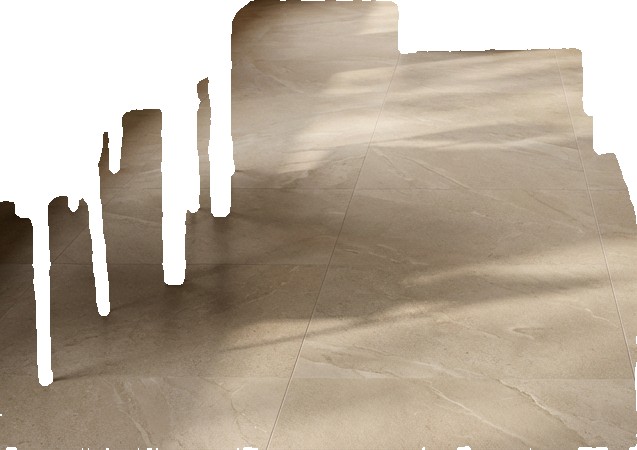
Surface category: floors